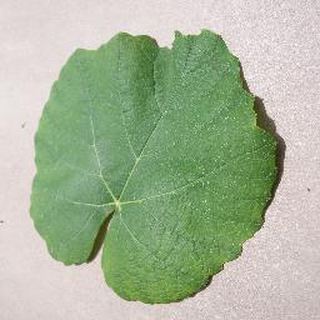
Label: healthy_grape